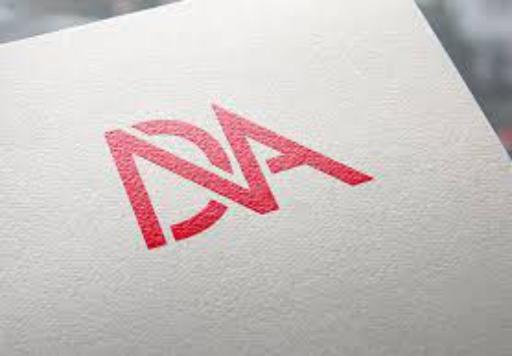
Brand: Athletic DNA
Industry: Clothes